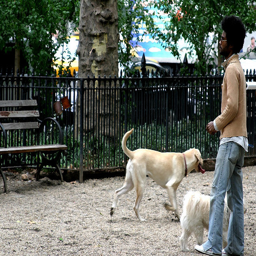
A couple of dogs and a man by a fence.
African American man oversees two white dogs off leash in a park setting
A man and two dogs stand near a park bench.
A man standing next to two dogs in a park.
a man walks down a sidewalk in the opposite direction of some dogs